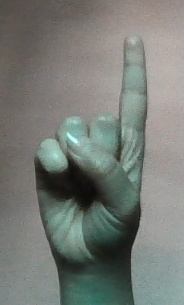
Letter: bb